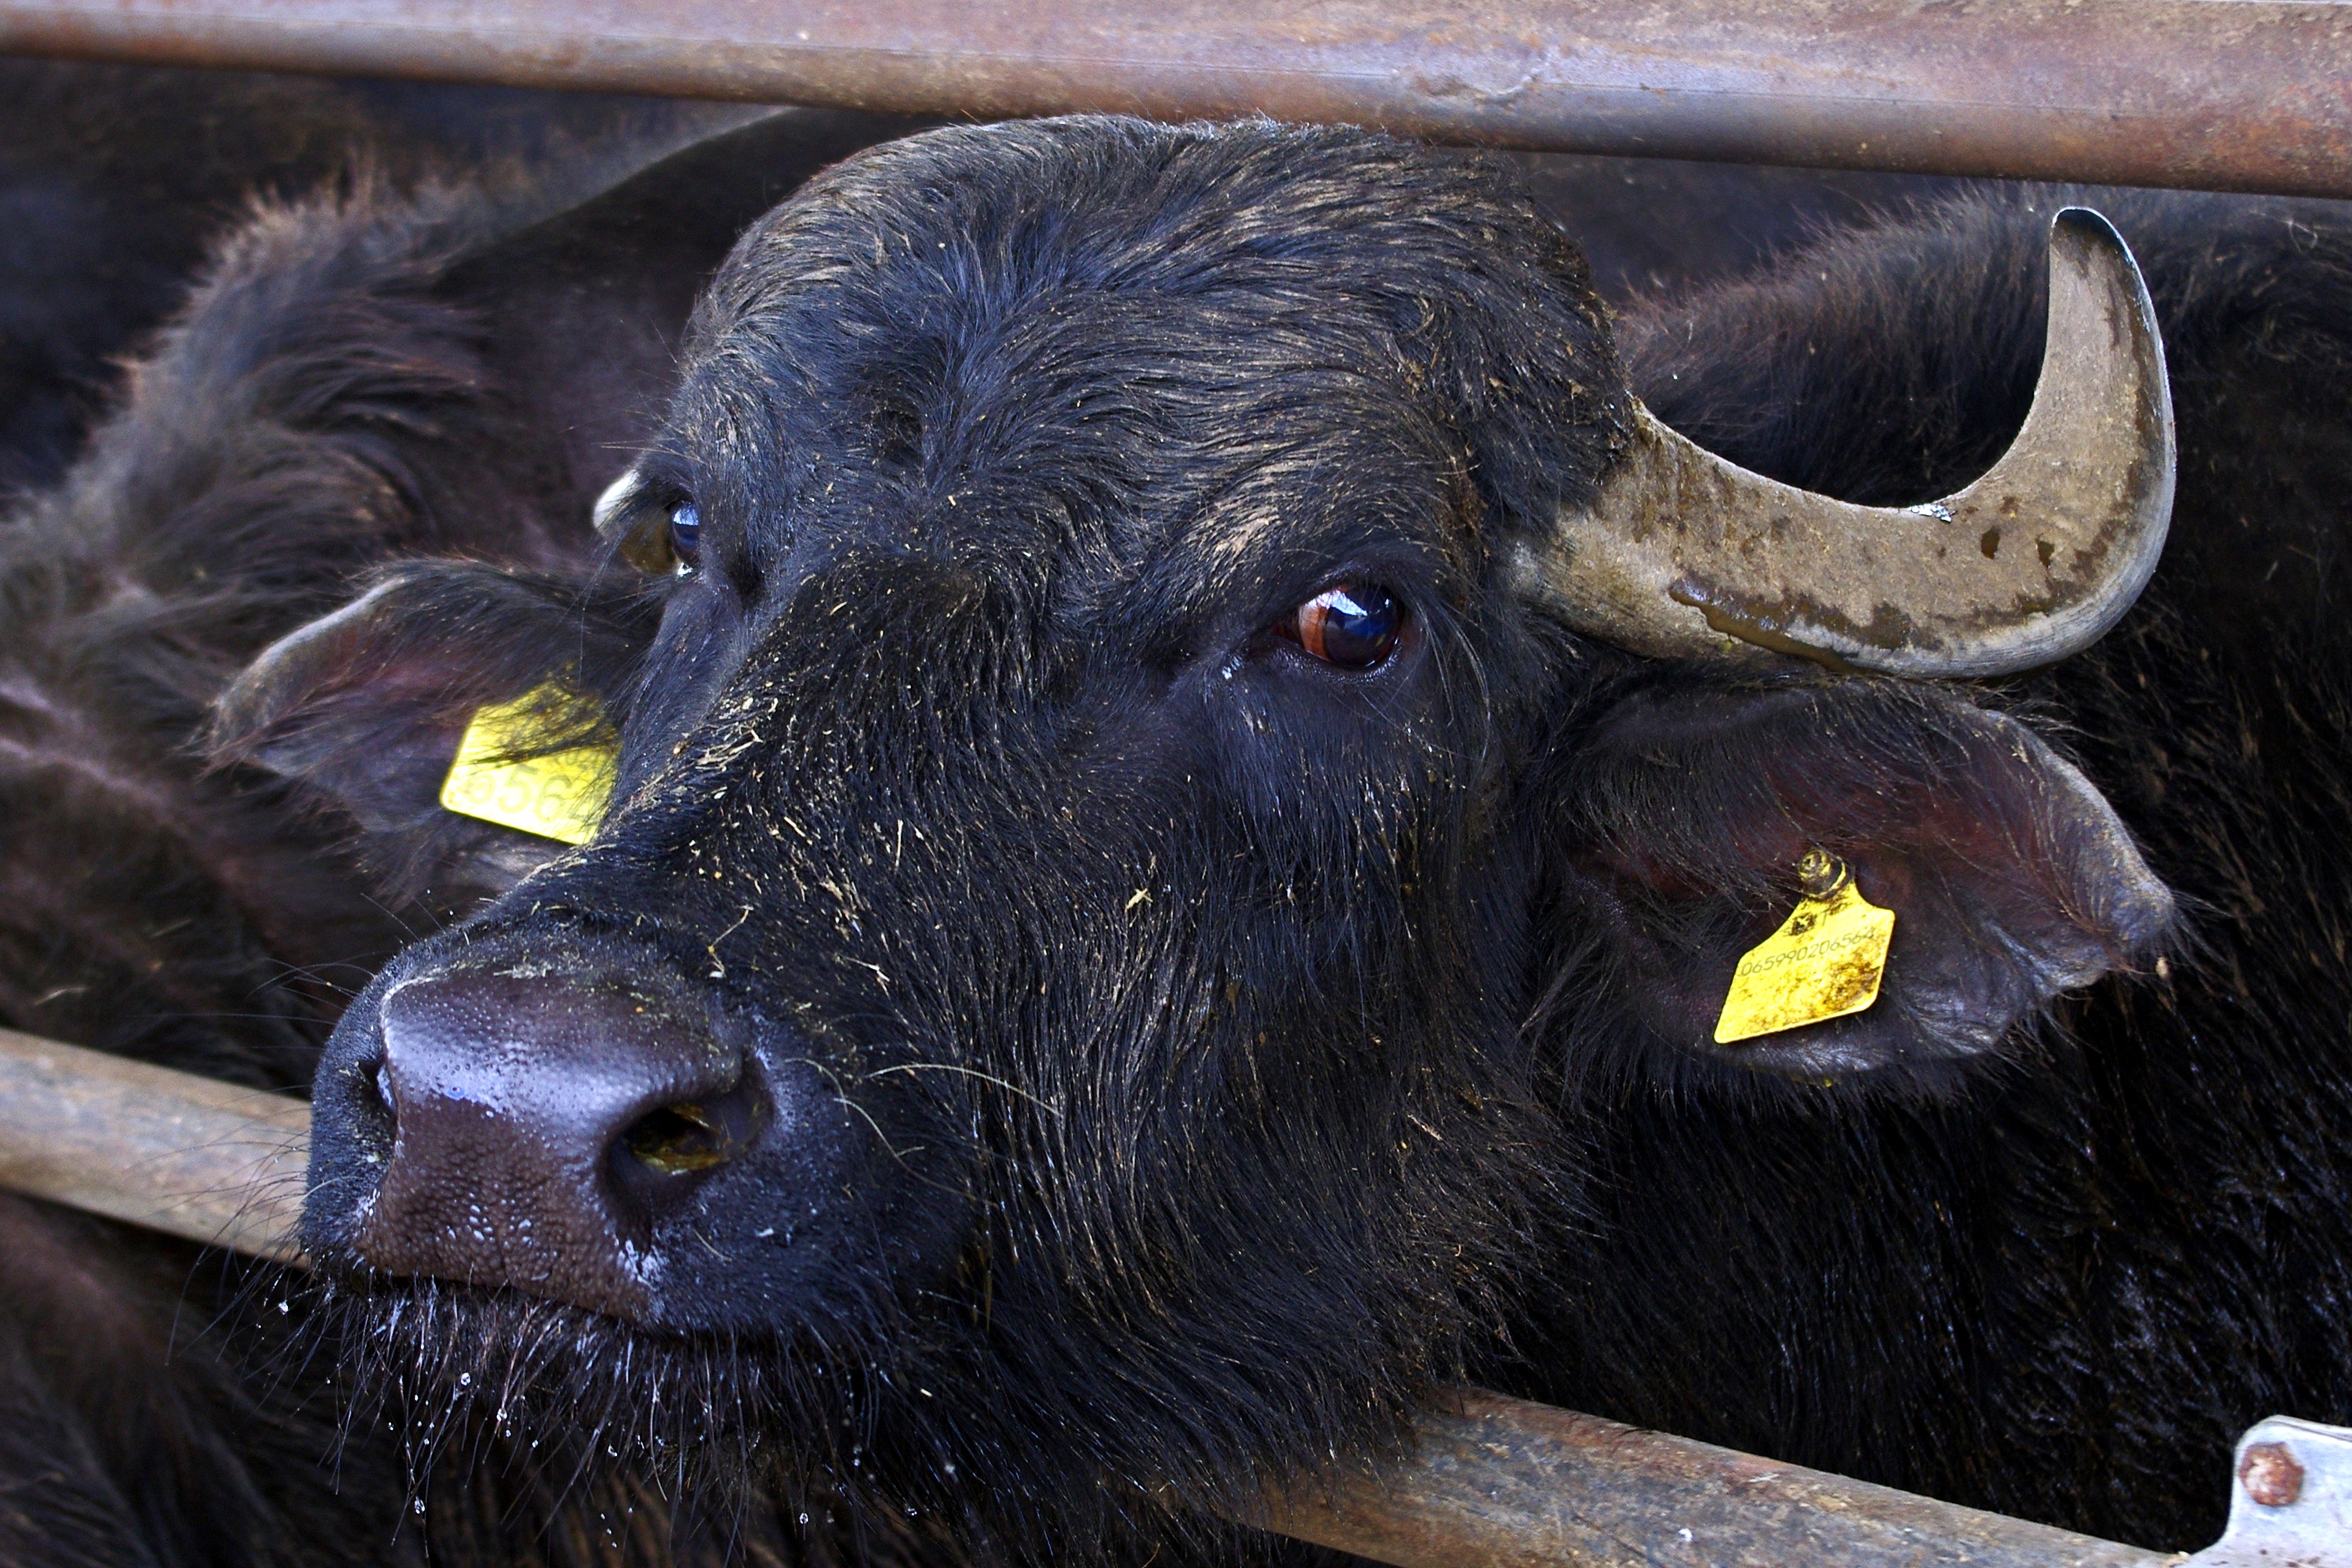
wildlife, zoo, mammal, fauna, bull, nose, ears, vertebrate, bison, horns, buffalo, mozzarella, paestum, salerno, water buffalo, cattle like mammal, muskox, buffalo mozzarella, italian buffalo, breeding buffaloes